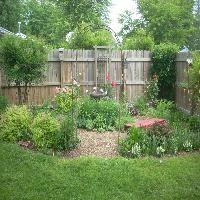
Weather: cloudy or overcast